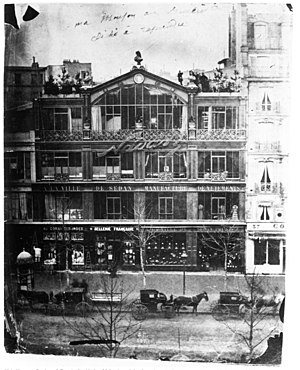
Indtryk. Solopgang / Historie
Fotografen Nadars hjem, hvor udstillingen i 1874 fandt sted
Indtryk. Solopgang er et maleri af Claude Monet. Maleriet blev udstillet på det, der senere skulle blive kendt som "impressionisternes udstillinger" i april 1874. Maleriet bliver betragtet som det der gav navnet til den impressionistiske bevægelse. Indtryk. Solopgang skildrer havnen i Le Havre, Monets hjemby, og det er hans mest berømte maleri af havnen.